Cornelis Krayenhoff

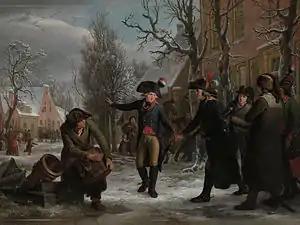
Egbert van Drielst and Adriaan de Lelie: Krayenhoff in French uniform on his departure from Maarssen on Sunday morning, 18 January 1795

Corneli(u)s Rudolphus Theodorus, Baron Krayenhoff (Nijmegen, 2 June 1758 – Nijmegen, 24 November 1840) was a physicist, artist, general, hydraulic engineer, cartographer and – against his will and for only a short time – Dutch Minister of War.